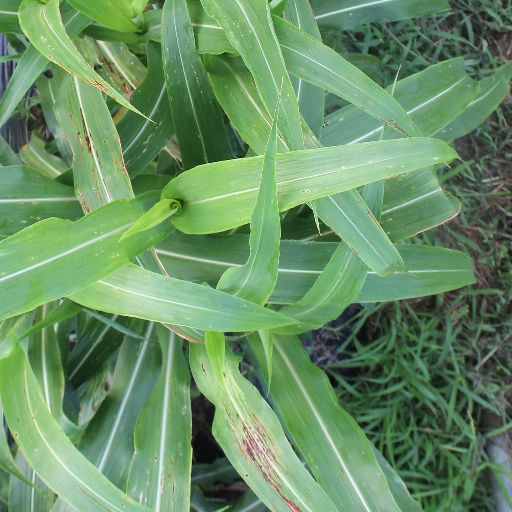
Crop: sorghum